Dr. Ehrlich's Magic Bullet

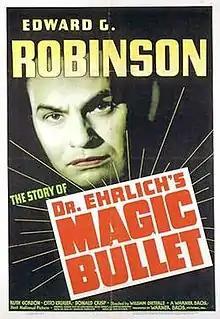
1940 Theatrical Poster

Dr. Ehrlich's Magic Bullet is a 1940 American biographical film starring Edward G. Robinson and directed by William Dieterle, based on the true story of the German doctor and scientist Dr. Paul Ehrlich. The film was released by Warner Bros., with some controversy over raising the subject of syphilis in a major studio release. It was nominated for an Oscar for its original screenplay (by Norman Burnstine, Heinz Herald and John Huston), but lost to "The Great McGinty".